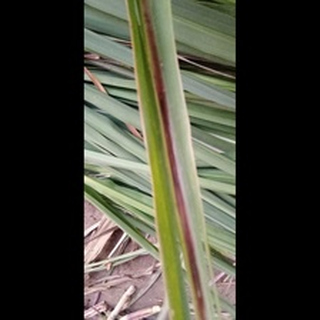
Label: sugarcane_red_rot